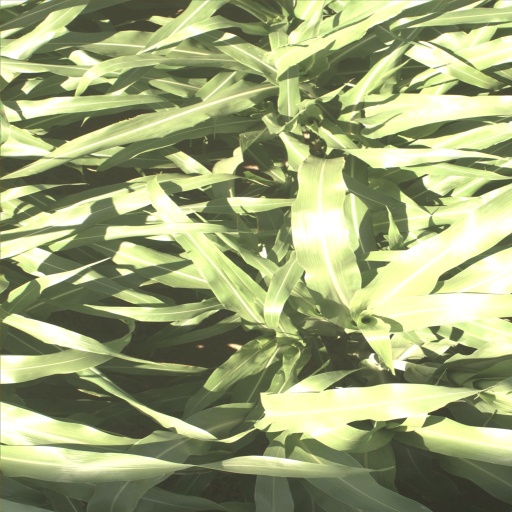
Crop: sorghum